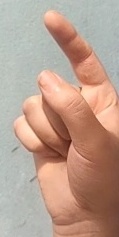
ASL sign: Z